COVID-19 pandemic in Suriname

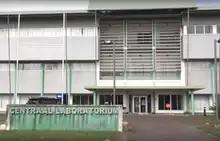
Central Laboratory, Paramaribo

On 2 April, three patients were released from the hospital after testing negative twice for the virus. They would remain under house quarantine for another week. 274 people, including all healthcare workers had been tested.
Minister Stephan Tsang of Trade, Industry and Tourism warned of difficult times ahead. The country was already in a financial crisis made worse by a CCC+ (junk) rating by Standard & Poor's.